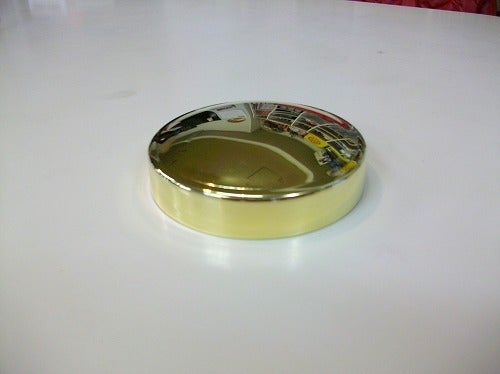
Label: metal